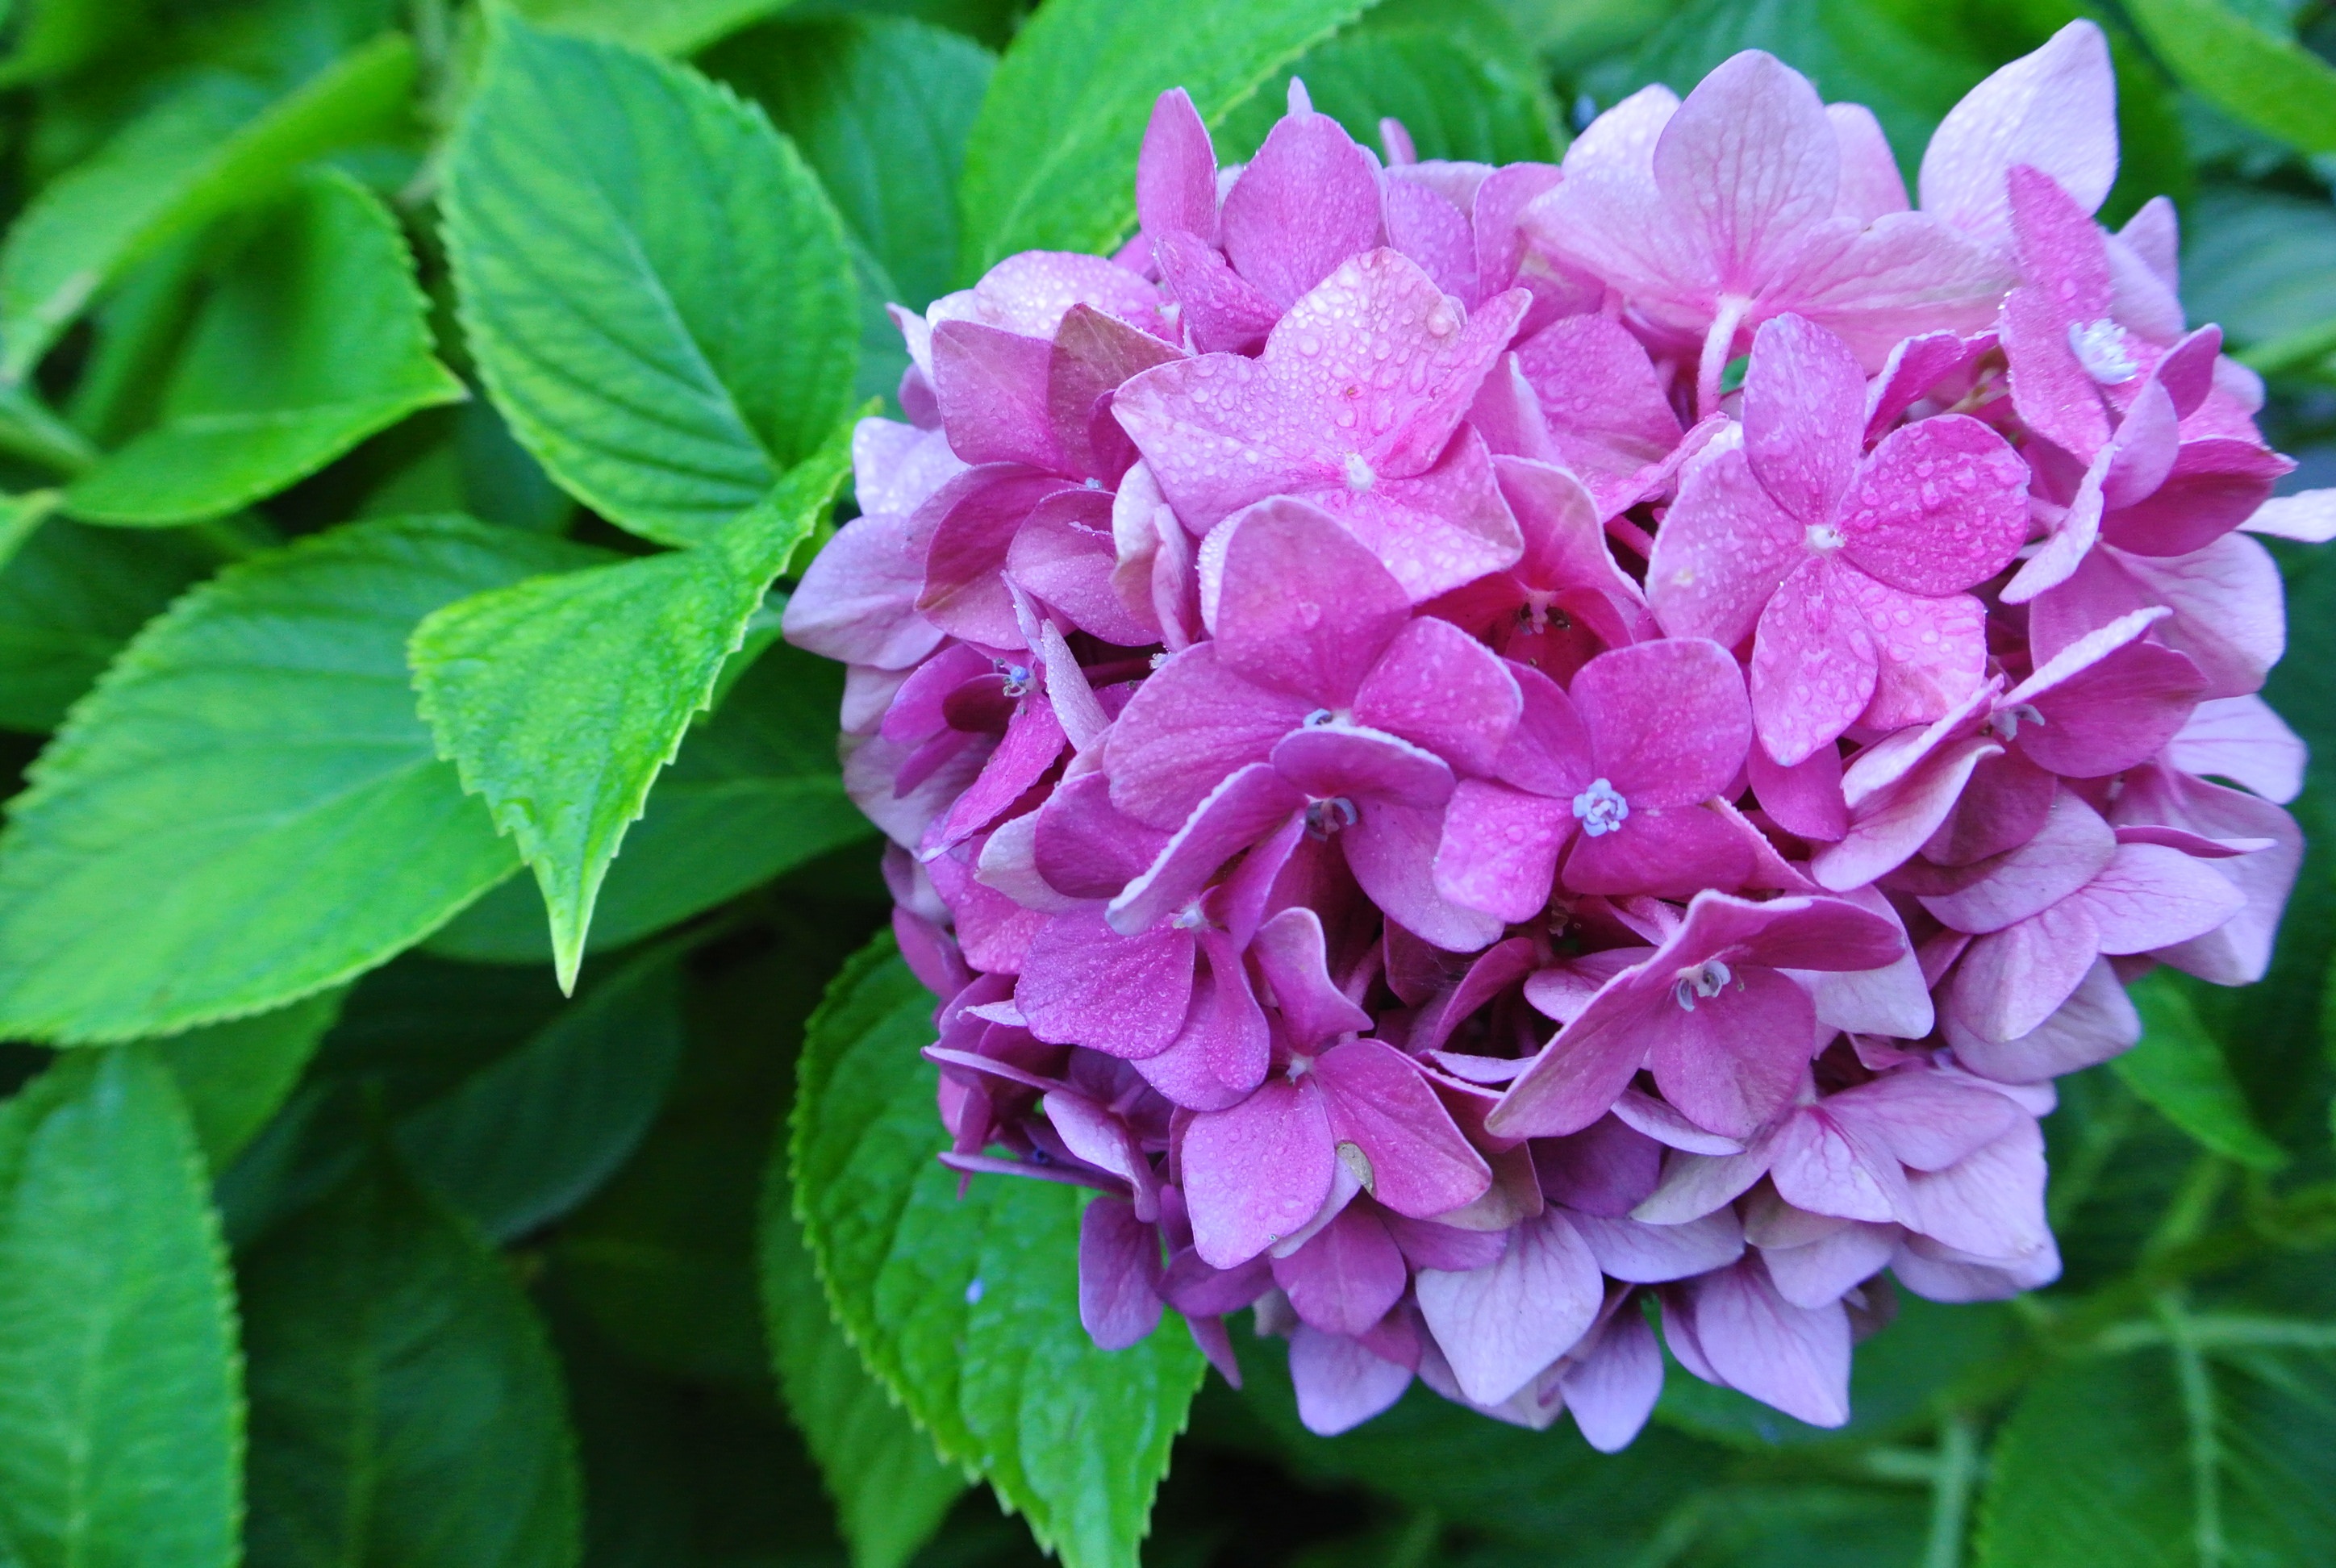
nature, plant, flower, purple, petal, summer, green, natural, botany, garden, flora, hydrangea, botanical, shrub, flowering plant, hydrangeaceae, cornales, annual plant, woody plant, land plant, hydrangea serrata